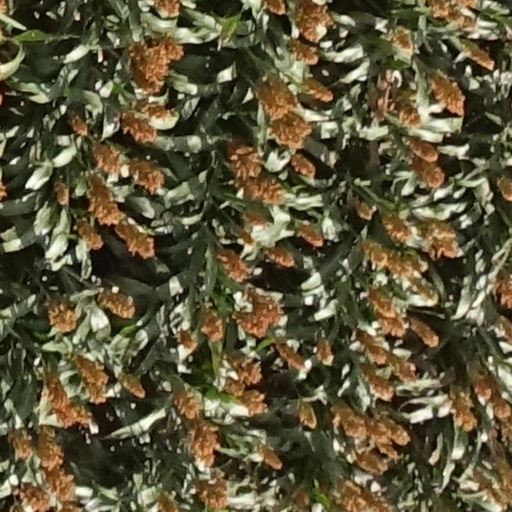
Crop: sorghum